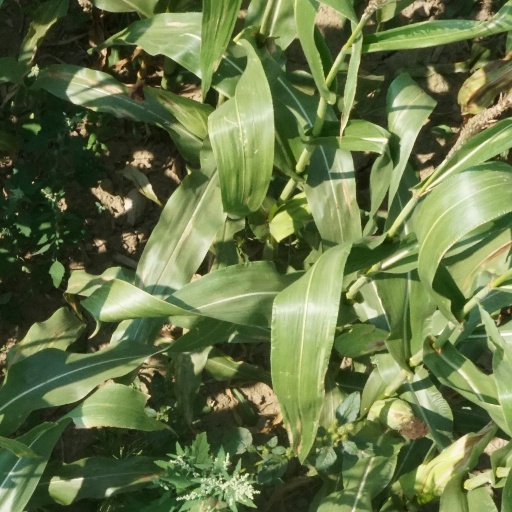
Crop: maize; corn